Aikan-Umetsubo Station

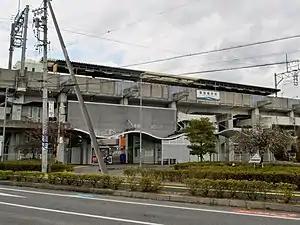
Aikan-Umetsubo Station, February 2019

Aikan-Umetsubo Station is served by the Aichi Loop Line, and is located 21.5 kilometers from the starting point of the line at .